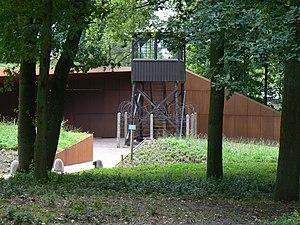
Le camp de concentration d'Amersfoort est un des camps de concentration qui a existé aux Pays-Bas pendant la Seconde Guerre mondiale.